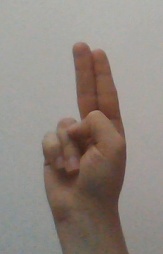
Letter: taa